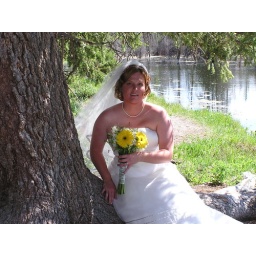
Photo opportunity under pine tree at wedding site